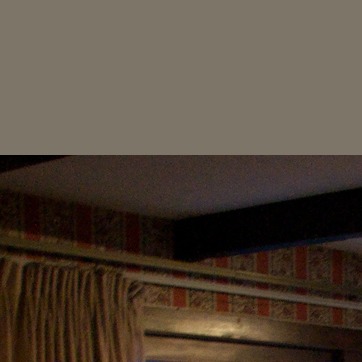
Material: painted